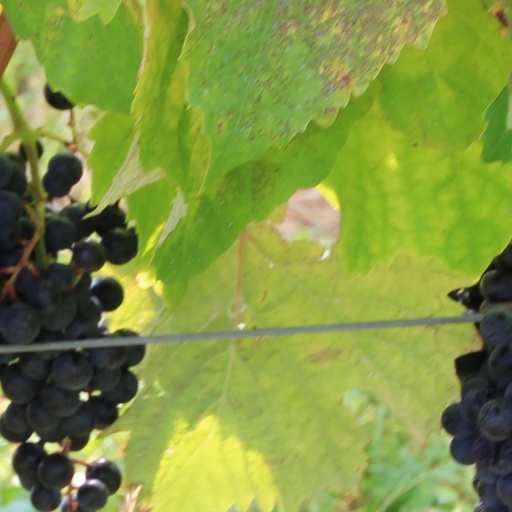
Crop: grape